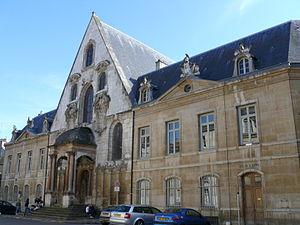
Palais de justice de Dijon
Dijon est une commune française, préfecture du département de la Côte-d'Or et chef-lieu de la région Bourgogne-Franche-Comté. Elle se situe entre le bassin parisien et le bassin rhodanien, sur l'axe Paris-Lyon-Méditerranée, à 310 kilomètres au sud-est de Paris et 190 kilomètres au nord de Lyon.
Le Parlement de Dijon est un Parlement de l'ancien régime fondé en 1354 par le duc Philippe II de Bourgogne à Beaune, transféré à Dijon en 1480 par le roi Louis XI de France.
Ce tableau présente la liste de tous les monuments historiques classés ou inscrits dans la ville de Dijon, Côte-d'Or, en France. Avec 213 monuments classés ou inscrits, Dijon est la neuvième ville française comptant le plus de monuments historiques, après Paris, Bordeaux, La Rochelle, Nancy, Lyon, Rouen, Arras et Strasbourg.